Andrzej Łuczak

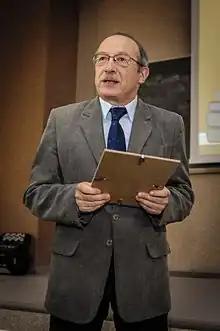
Andrzej Łuczak in 2014

Andrzej Łuczak (born 5 December 1948) is a Polish chess International Master (1979) and scientist (mathematician).